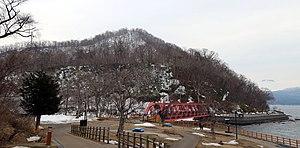
Le mont Morappu est une montagne culminant à 506 m d'altitude dans le parc national de Shikotsu-Toya en Hokkaidō au Japon. Il surplombe le lac Shikotsu qui est un lac de cratère.